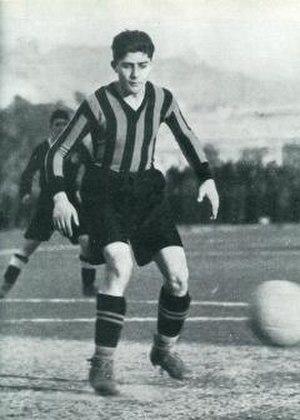
Giuseppe Meazza, né le 23 août 1910 à Milan et mort le 21 août 1979 à Lissone, est un footballeur international italien, qui évoluait au poste d'attaquant.